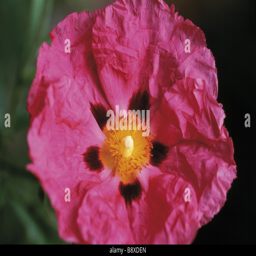
very close shot of a flower in full bloom in the garden